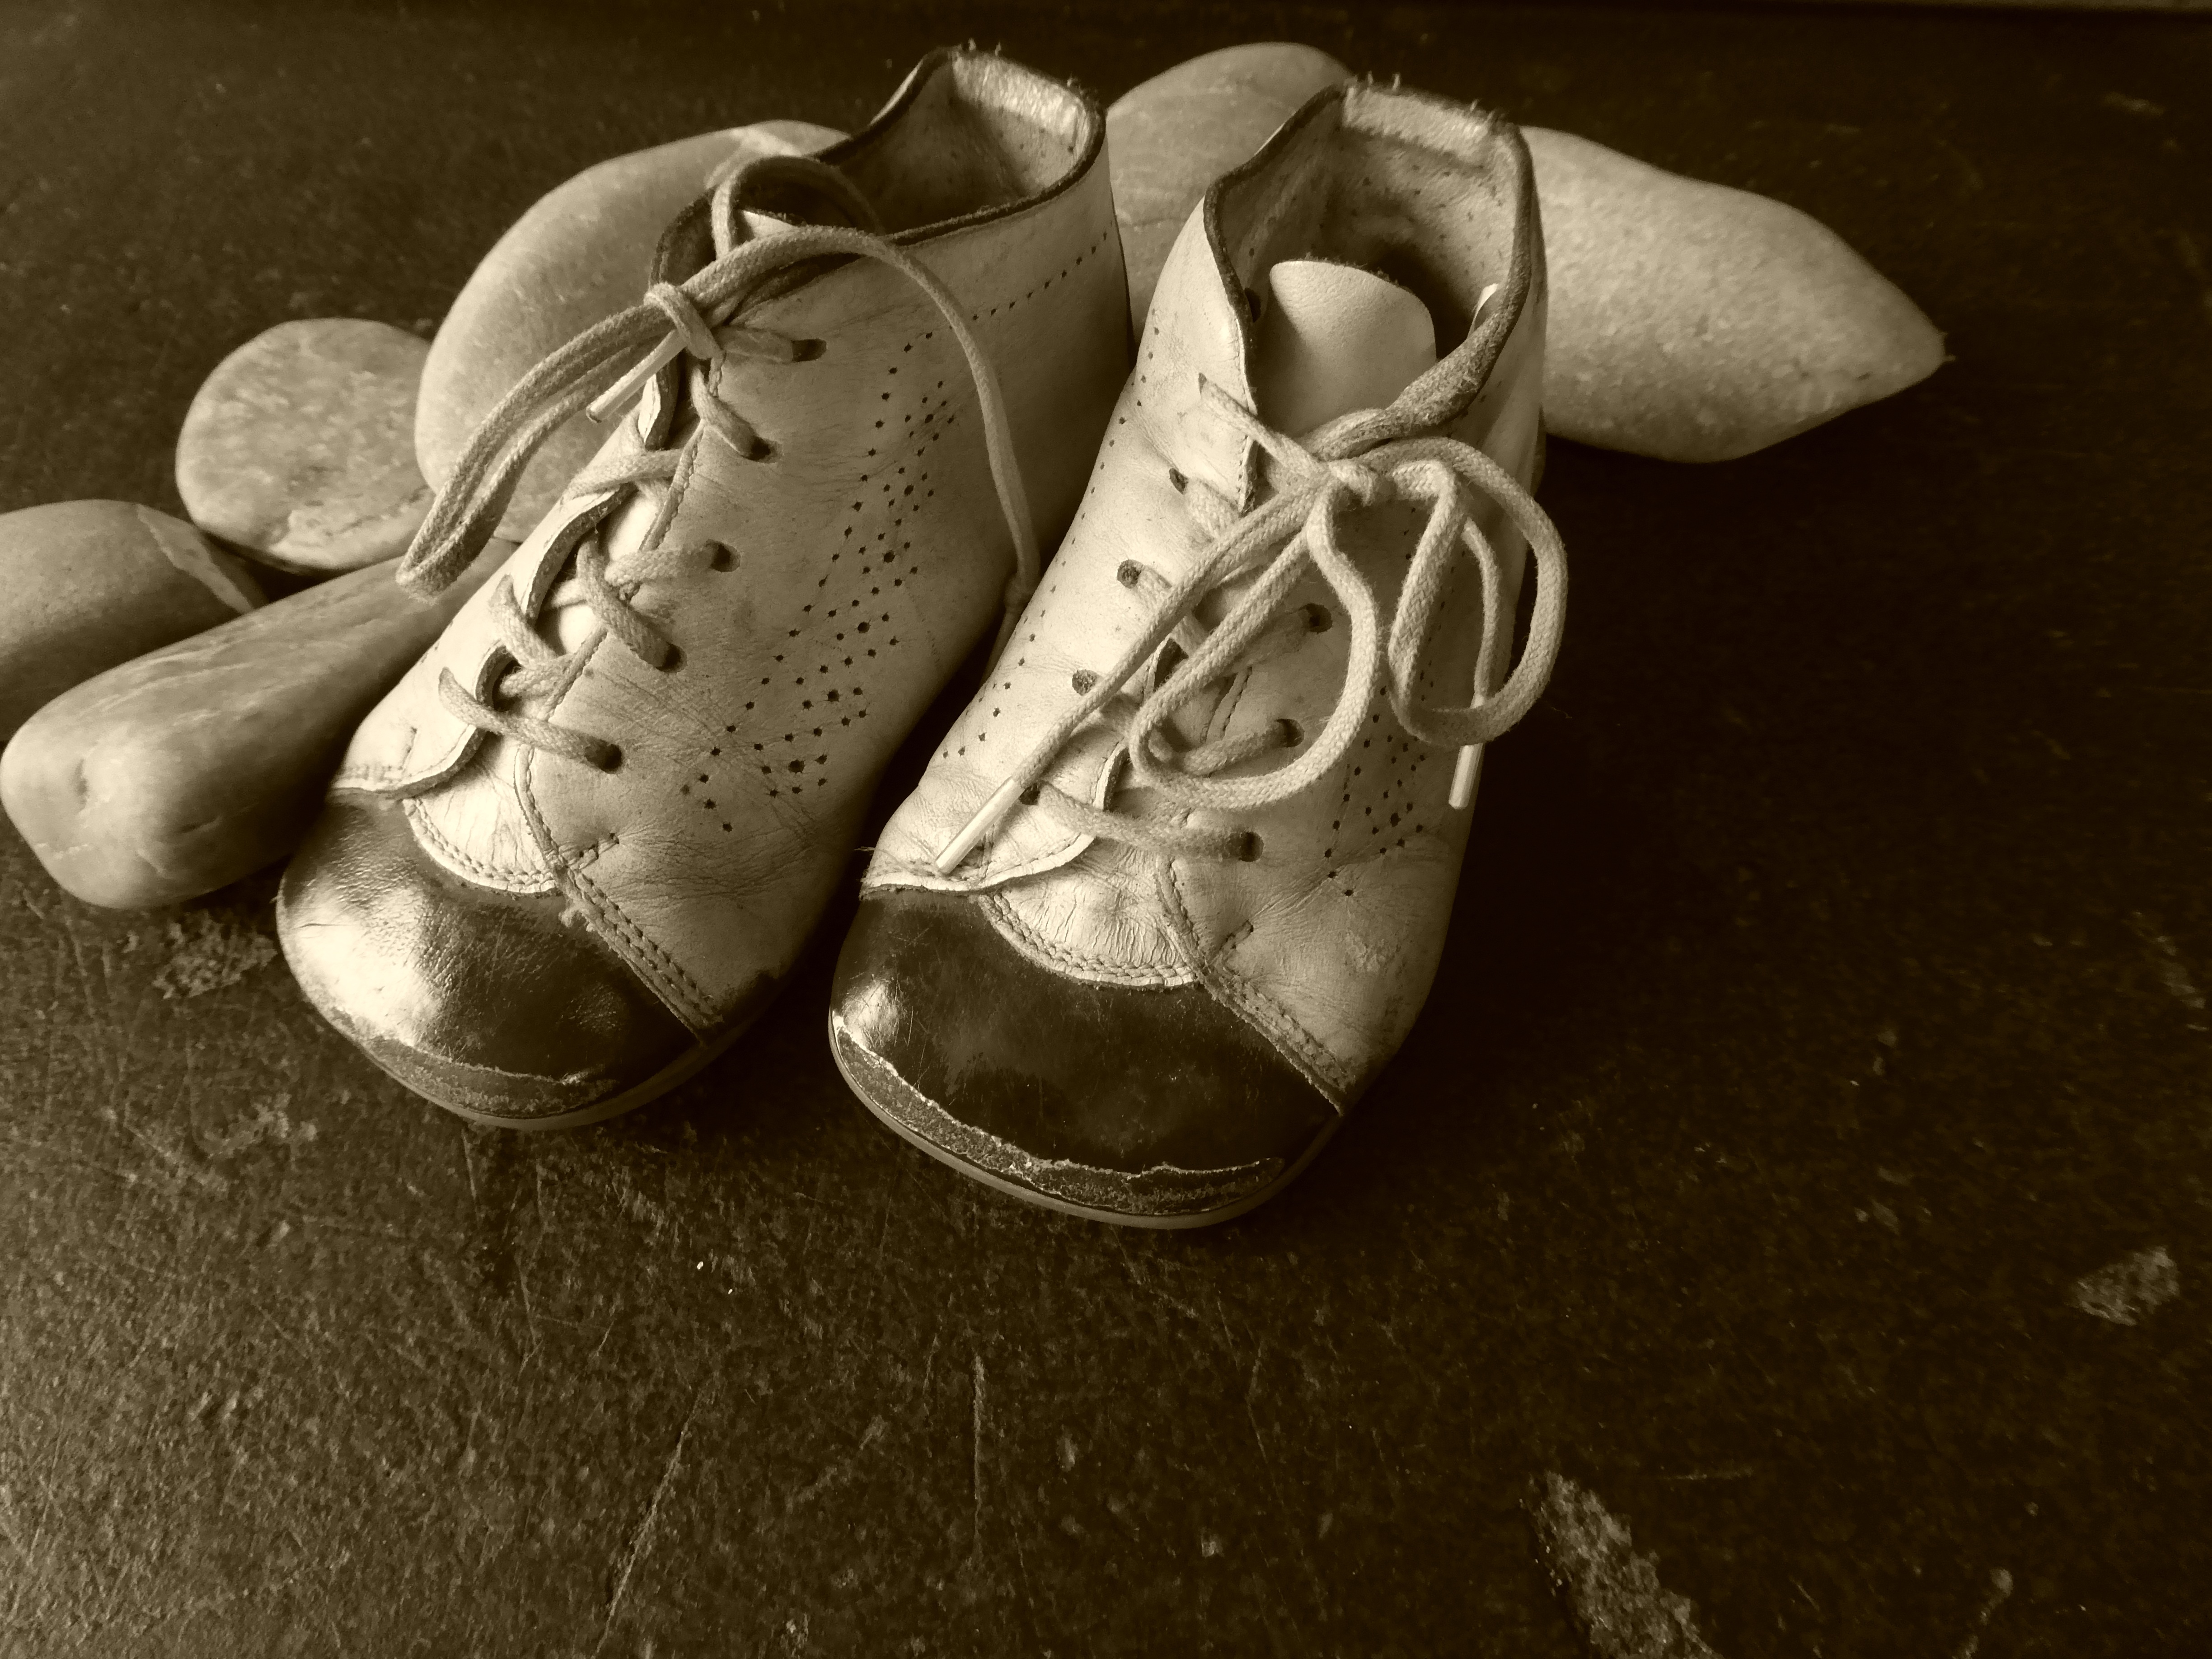
shoe, black and white, growth, white, leather, leg, memory, fashion, black, childhood, shoelace, worn, sneakers, footwear, past, development, small child, leather shoes, first steps, still life photography, monochrome photography, outdoor shoe, learn to walk